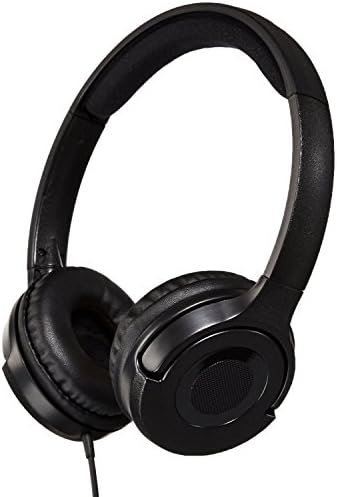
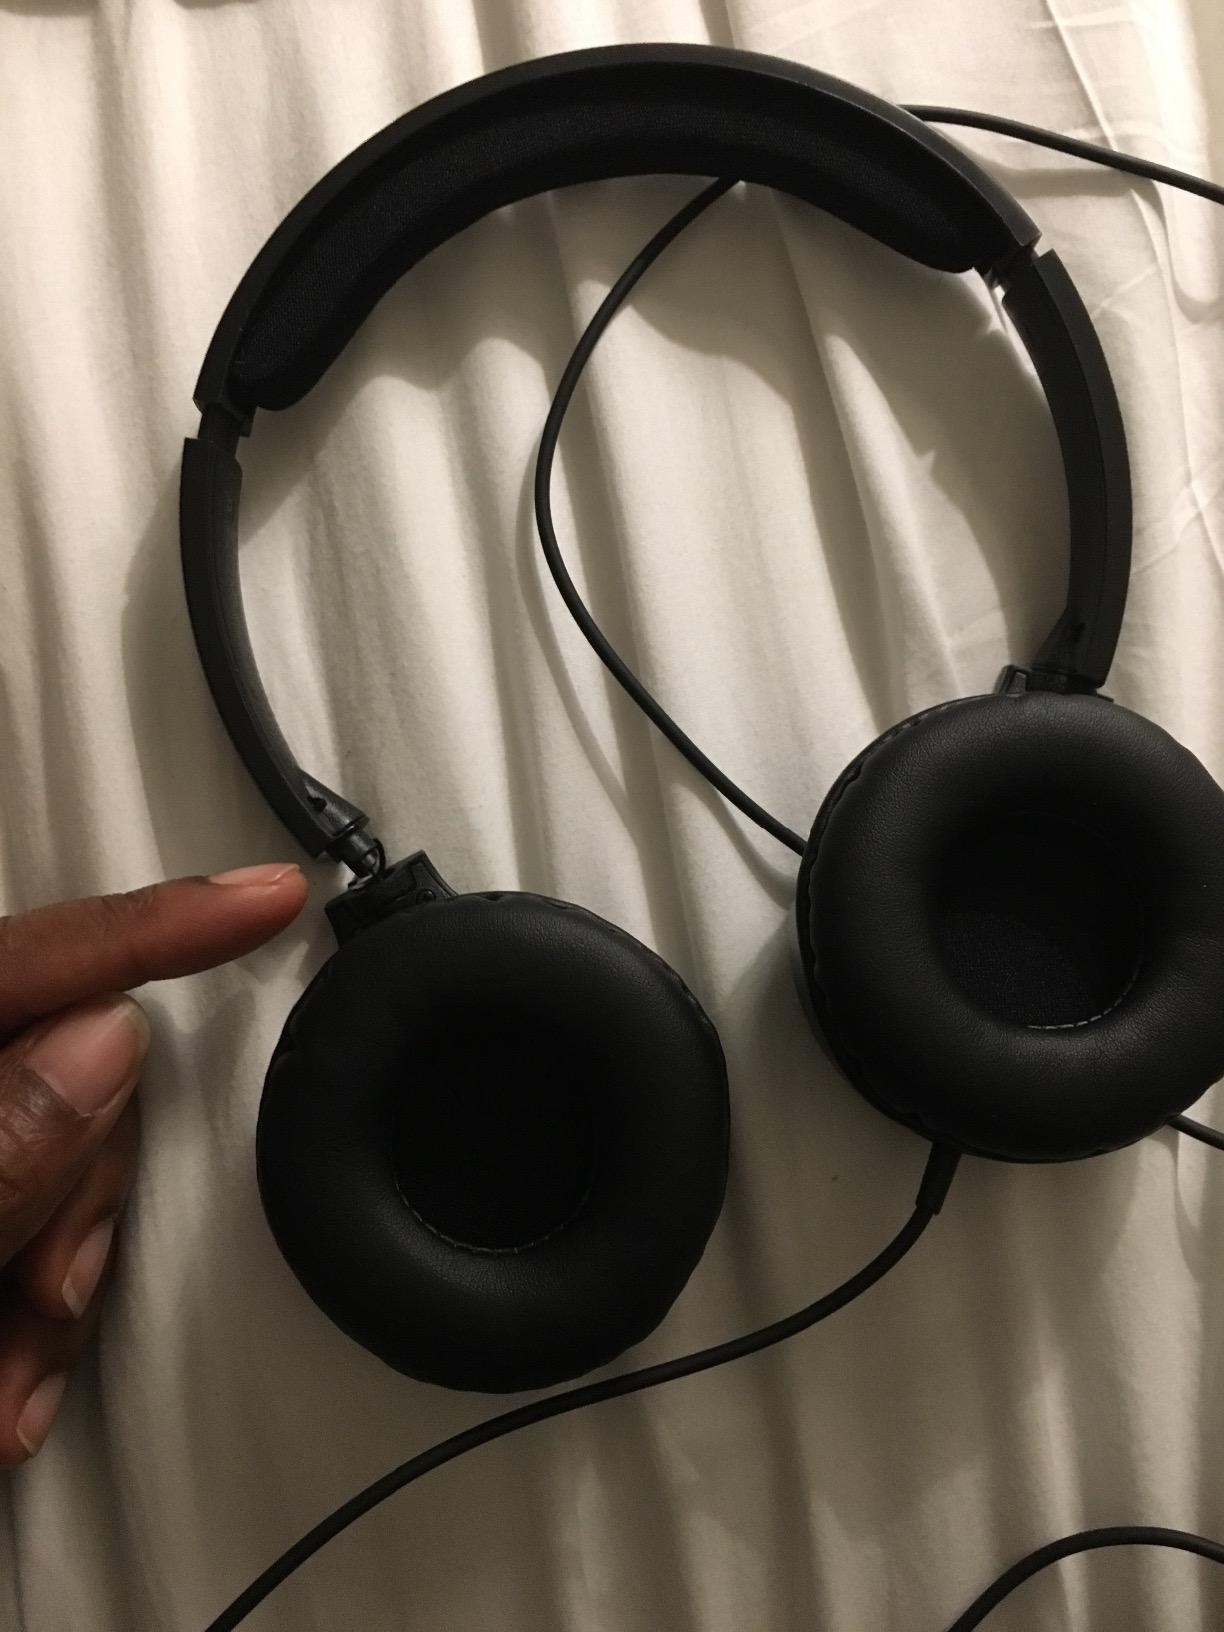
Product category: headphones
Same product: yes